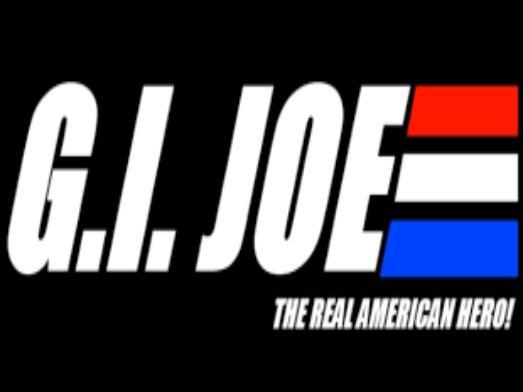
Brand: g.i. joe
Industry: Leisure